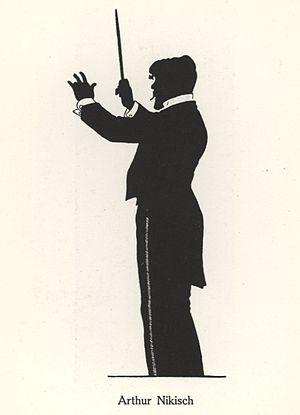
La direction d'orchestre est l'art de diriger l'interprétation de la musique d'un orchestre ou d'une chorale en concert. Les principales tâches du chef d'orchestre sont de définir le tempo, s'assurer des entrées correctes des différents membres de l'ensemble et de « modeler » le phrasé, le cas échéant. Pour transmettre leurs idées et l'interprétation, un chef communique avec ses musiciens, principalement à travers des gestes de la main, généralement, mais pas toujours, avec l'aide d'une baguette et peut utiliser d'autres gestes ou signaux, tels que le contact des yeux avec les interprètes ou exécutants concernés. Les intentions du chef sont presque toujours complétées par des instructions verbales ou des suggestions aux musiciens, lors des répétitions avant le spectacle.